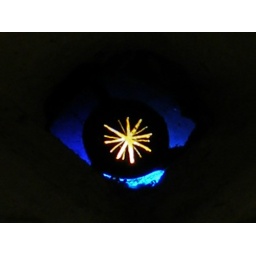
St Nicholas. Church of England. Medieval glass in the East window of the Chancel